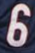
Number: 6